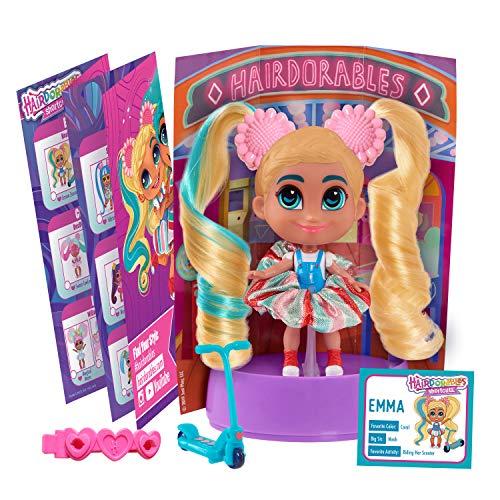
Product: Hairdorables Short Cuts Doll- Series 1 (Styles May Vary)
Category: Toys & Games | Dolls & Accessories | Dolls
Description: Each Hairdorables shortcut includes one surprise shortcut doll, one scenery accessory, two poptails, one barrette accessory piece, one stand, One signature card, and one collector book.
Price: $8.43
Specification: ProductDimensions:2.3x3.4x6.6inches|ItemWeight:0.64ounces|ShippingWeight:0.64ounces(Viewshippingratesandpolicies)|ASIN:B07PZY3RC2|Itemmodelnumber:23661|Manufacturerrecommendedage:36months-10years